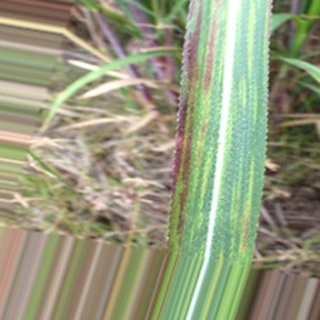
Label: sugarcane_bacterial_blight